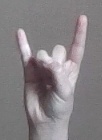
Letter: la